Evangelina Elizondo

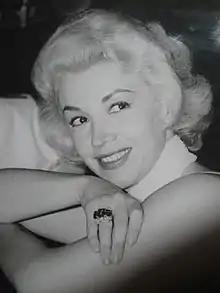
Elizondo in 1960.

Gloria Evangelina Elizondo López-Llera (28 April 1929 – 2 October 2017) was a Mexican actress and singer from the Golden Age of Mexican cinema. She starred in movies, television and theater. She was an accomplished artist having studied at the National School of Painting and had a degree in theology. She wrote two books and recorded numerous albums. In 2014, she received a "Premios Arlequín" (Harlequin Prize) for her contributions to Mexican culture.